Mesoamerican ballgame

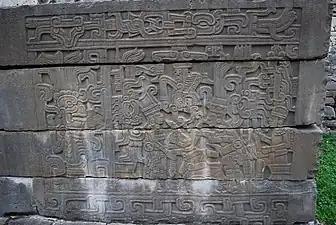
One of a series of murals from the South Ballcourt at El Tajín, showing the sacrifice of a ballplayer

The association between human sacrifice and the ballgame appears rather late in the archaeological record, no earlier than the Classic era. The association was particularly strong within the Classic Veracruz and the Maya cultures, where the most explicit depictions of human sacrifice can be seen on the ballcourt panels—for example at El Tajín (850–1100 CE) and at Chichen Itza (900–1200 CE)—as well as on the from the Classic Veracruz site of Aparicio (700–900 CE). The Postclassic Maya religious and quasi-historical narrative, the Popol Vuh, also links human sacrifice with the ballgame (see below).